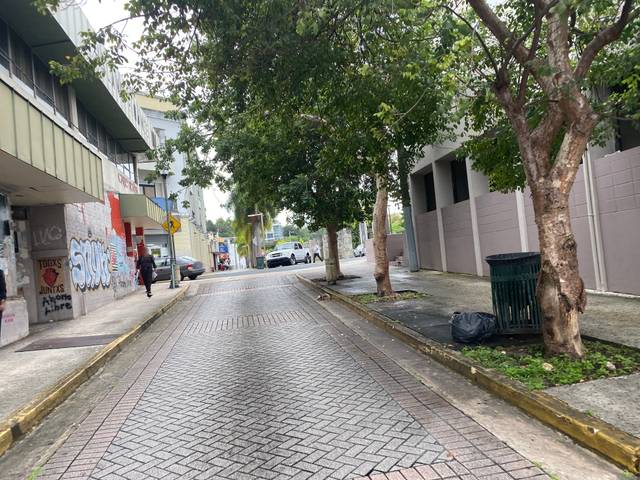
Region: Puerto Rico
Coordinates: 18.398, -66.049